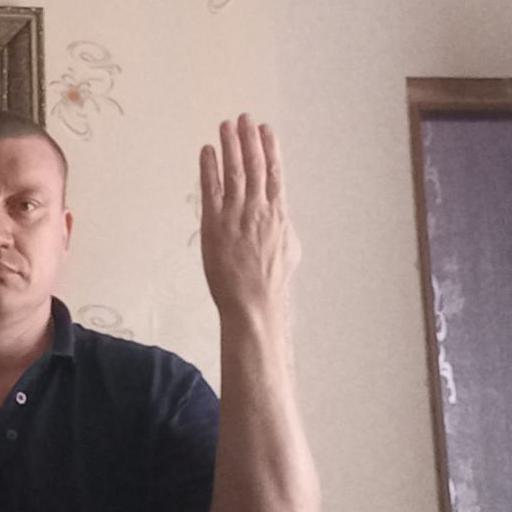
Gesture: stop_inverted